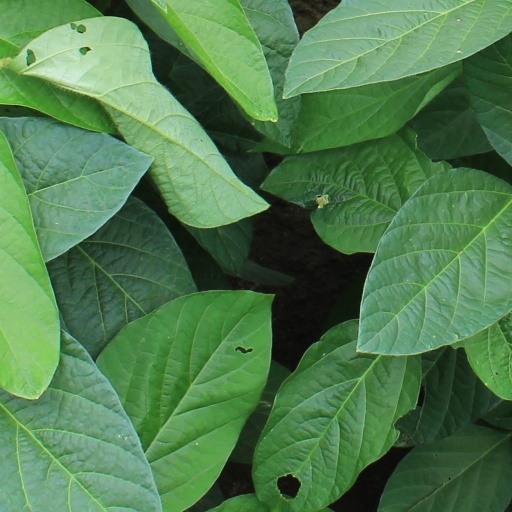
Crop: soybean